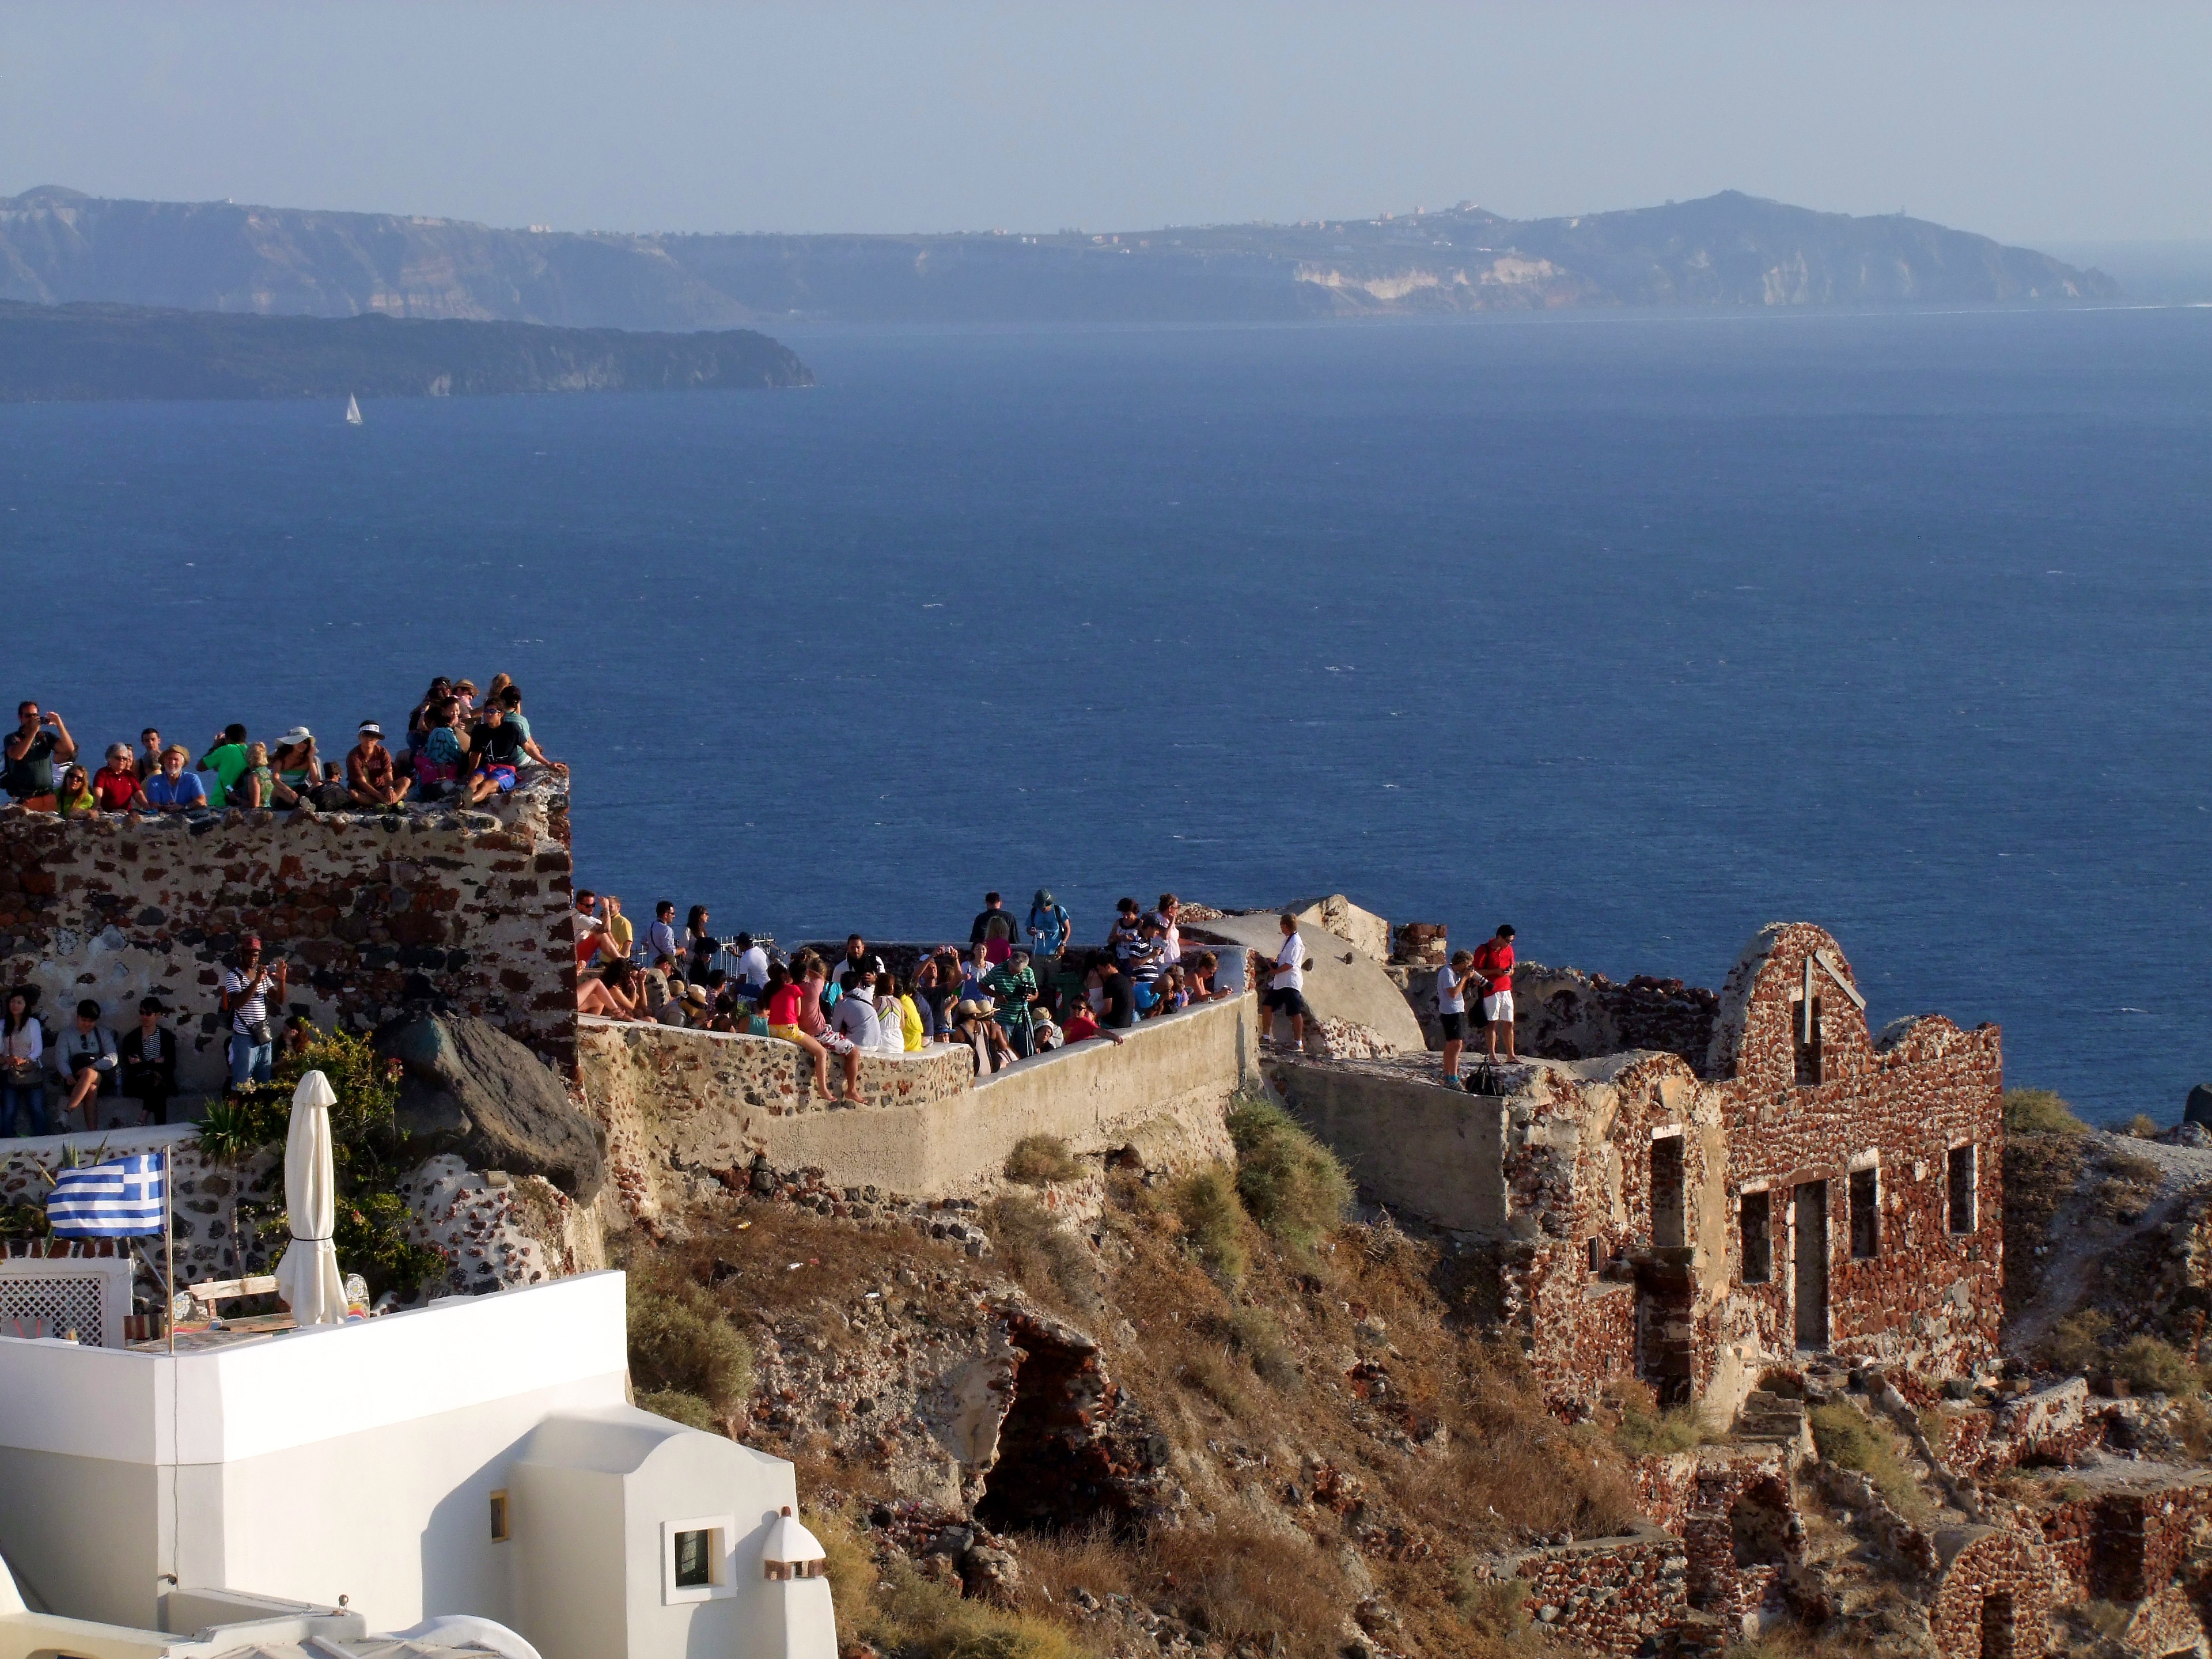
beach, sea, coast, ocean, mountain, architecture, town, view, wall, vacation, travel, cliff, high, tower, holiday, bay, island, human, fortification, ruin, tourism, terrain, santorini, outlook, greece, viewpoint, cape, cyclades, oia, crater rim